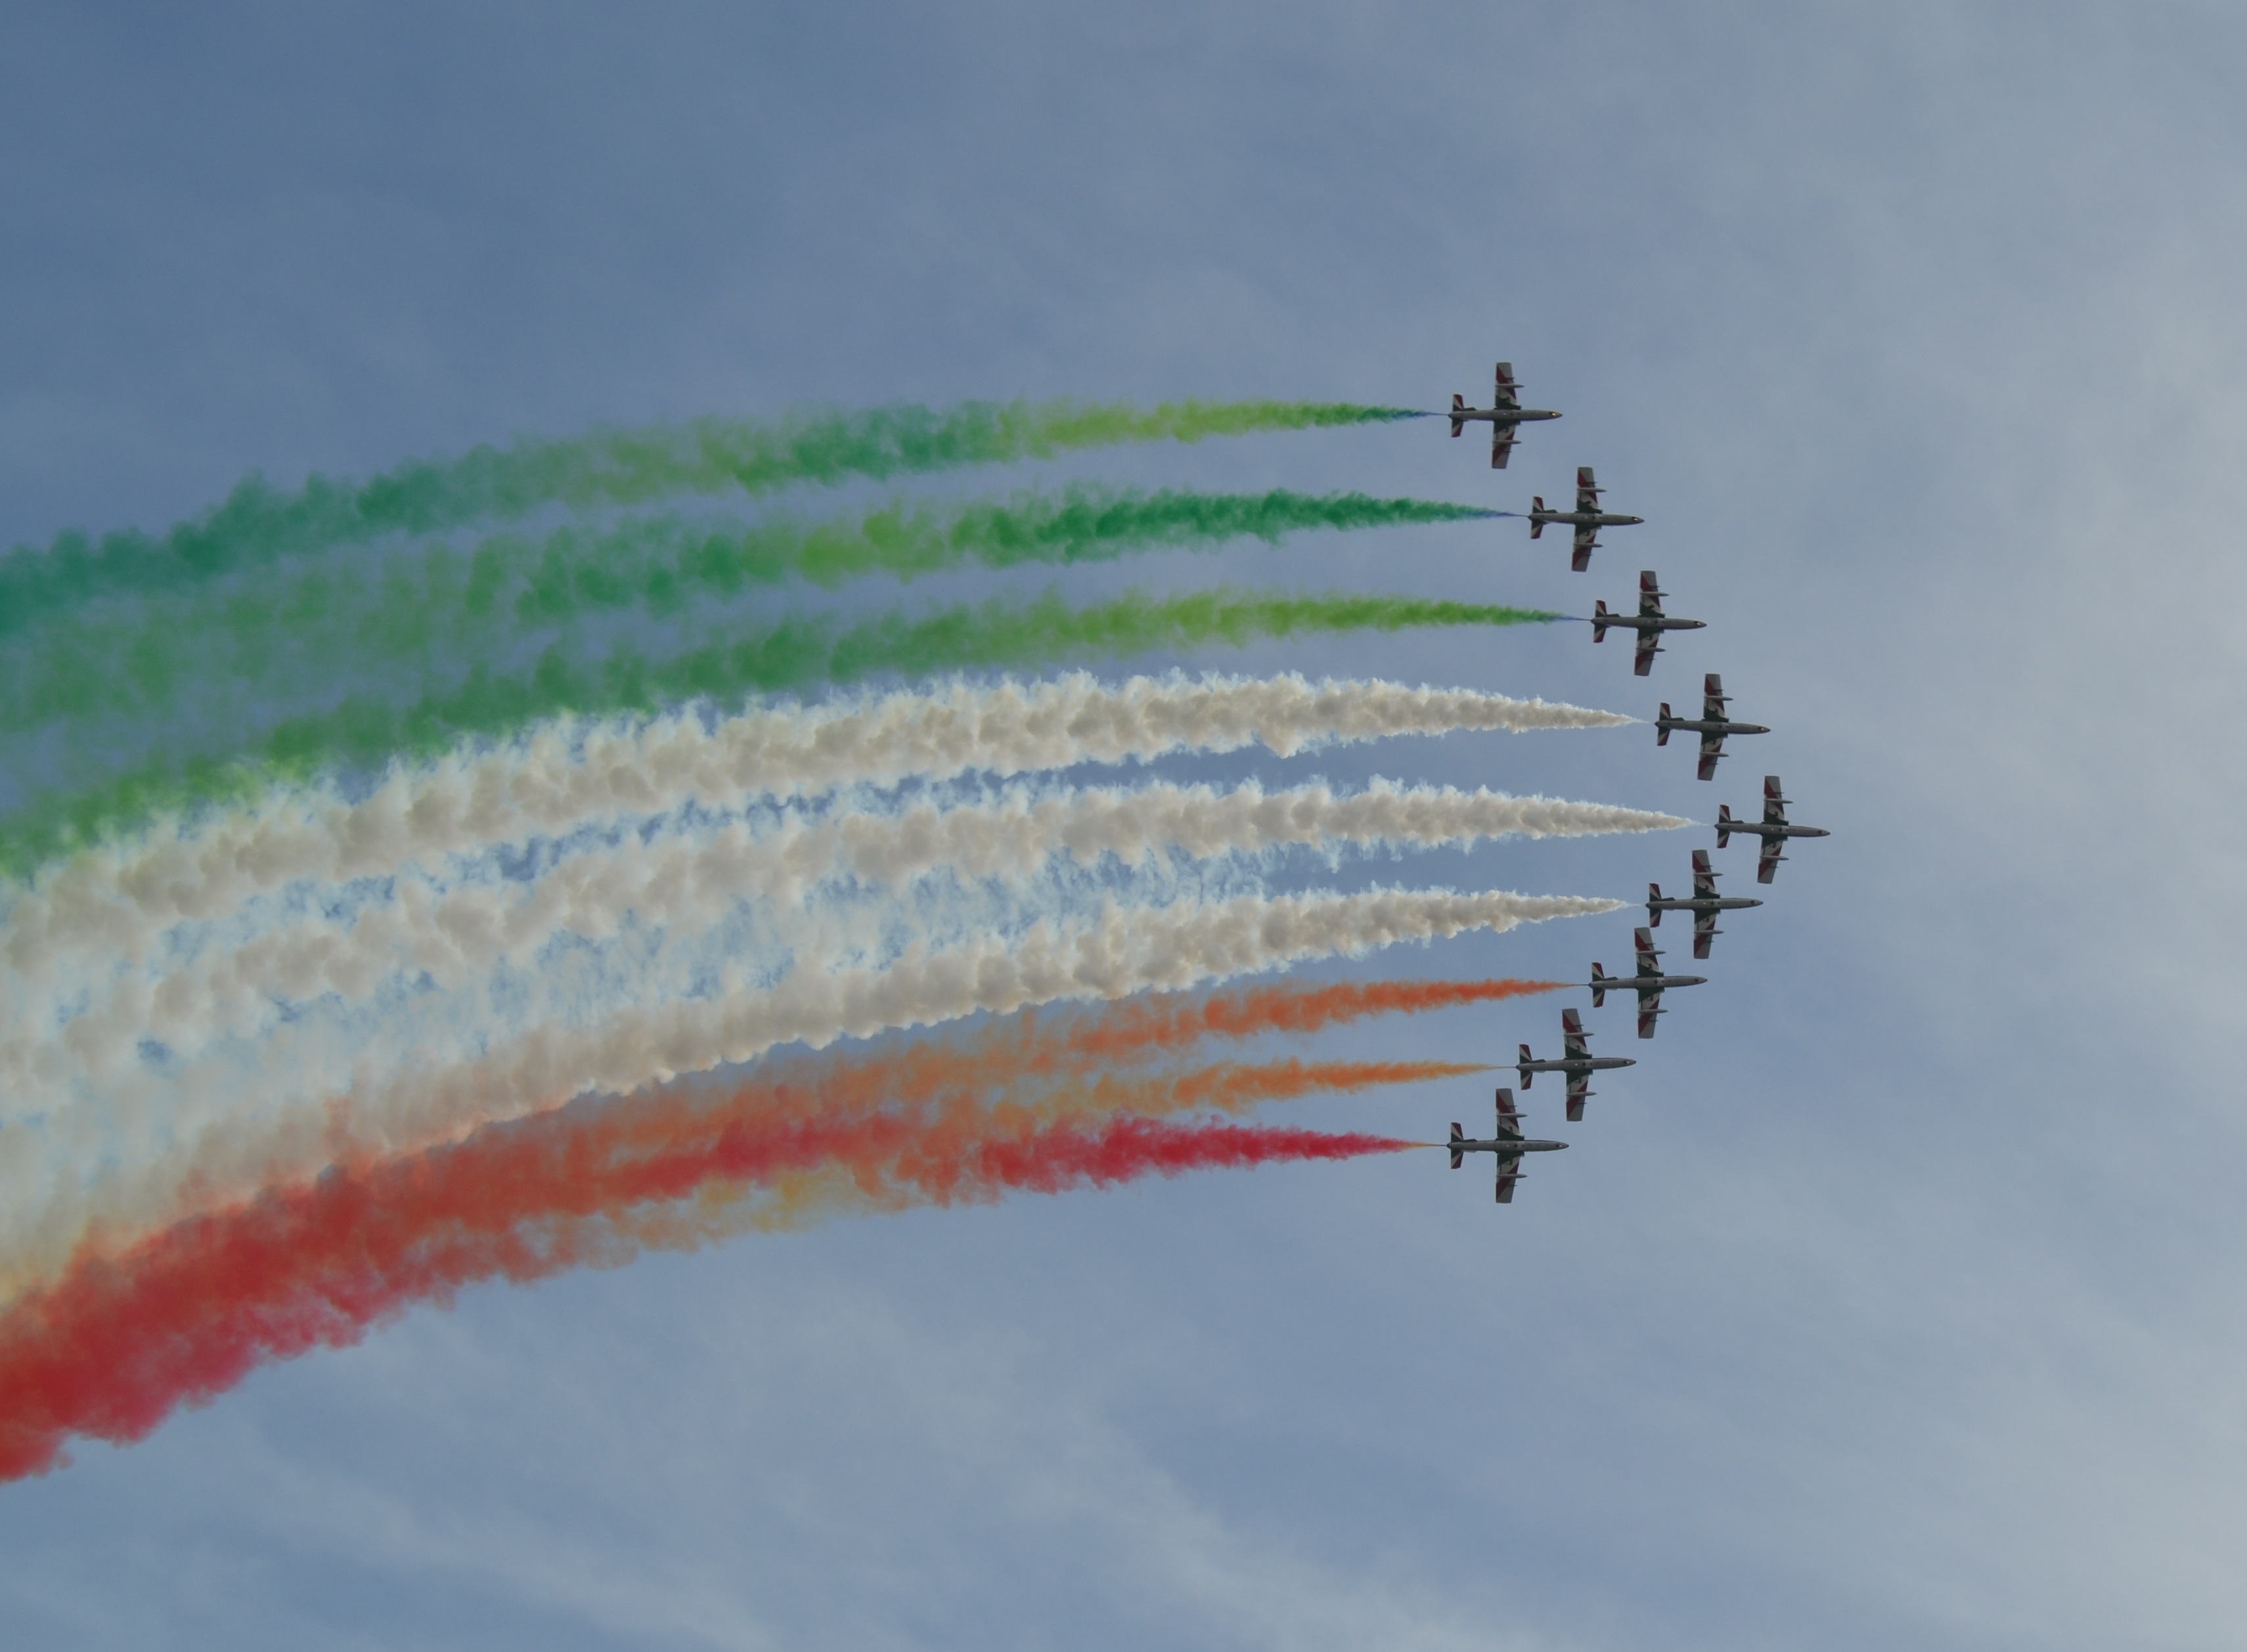
wing, sky, wind, line, italy, toy, sports, air force, frecce tricolori, atmosphere of earth, windsports